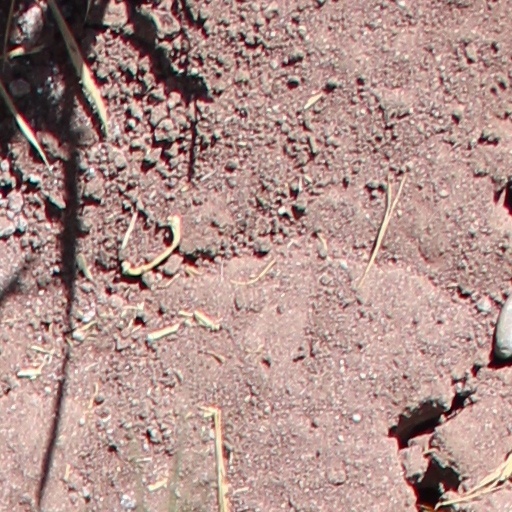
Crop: wheat